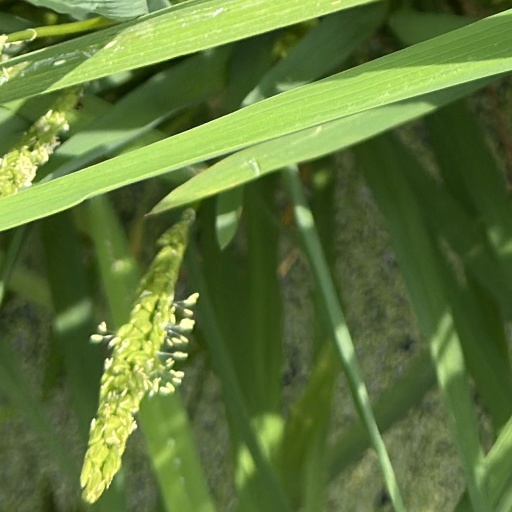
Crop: rice